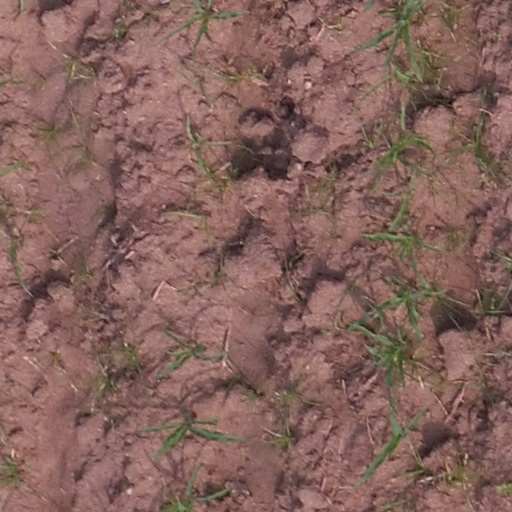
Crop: maize; corn